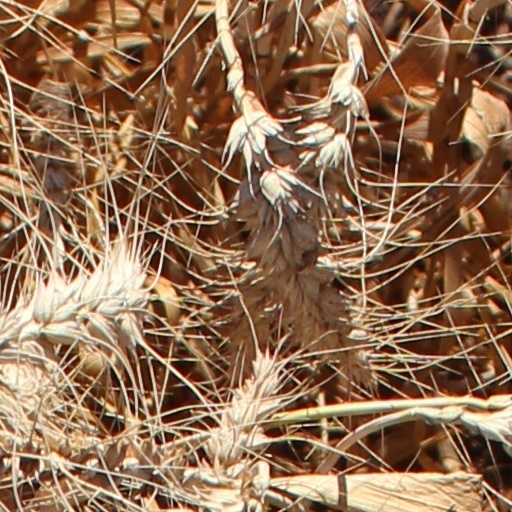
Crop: wheat